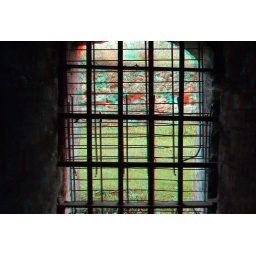
Coalhouse Fort in anaglyph 3D stereo red blue glasses to view